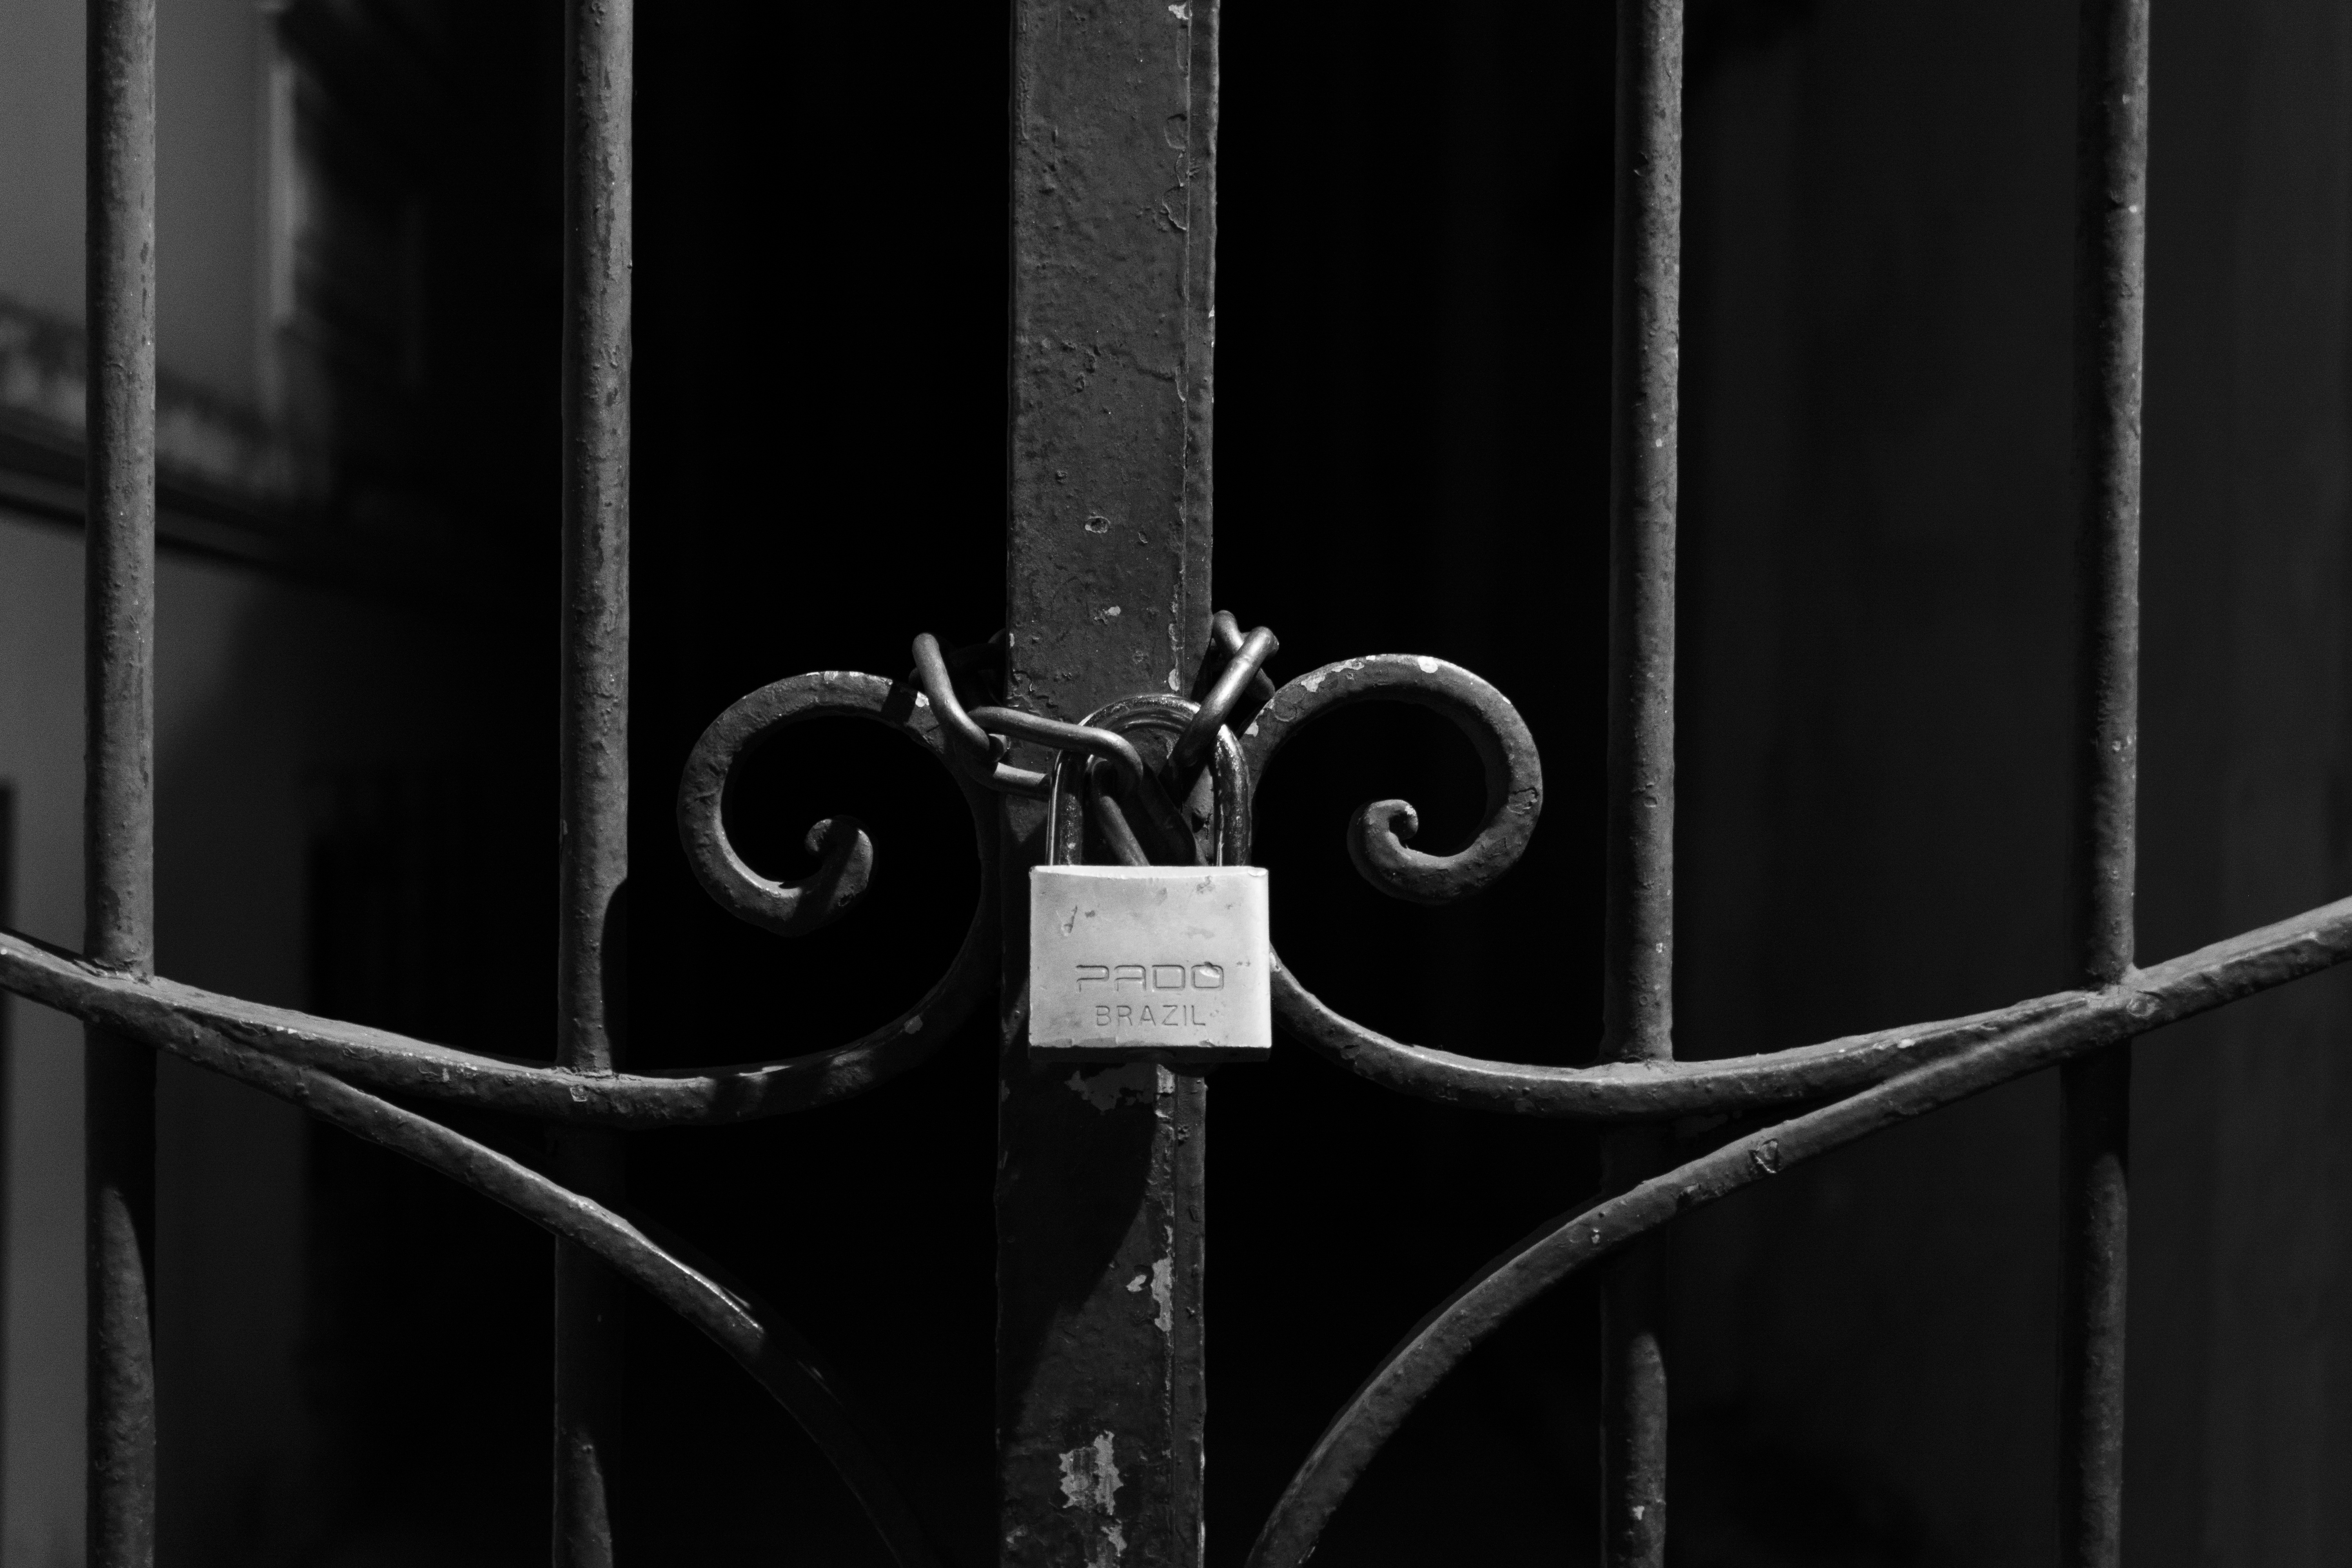
black and white, white, car, night, glass, europe, line, metal, darkness, black, monochrome, door, iron, shape, casal, stuck, monochrome photography, night out, quickly, abestrato